Joint Council of Municipalities

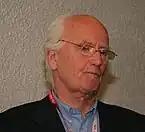
Thorvald Stoltenberg witness of UN on signing of Erdut Agreement

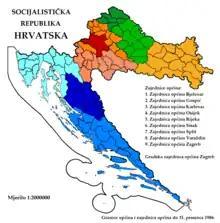
Communities of Municipalities in 1986 in Socialist Croatia (colored differently).

During the Croatian War of Independence, a self-proclaimed Serb Autonomous Region SAO Eastern Slavonia, Baranja and Western Syrmia (Eastern Slavonia) was formed along the Danube river in eastern Croatia. SAO Eastern Slavonia, Baranja and Western Syrmia was ethnically cleansed of its non-Serb population and it became part of the self-proclaimed Republic of Serbian Krajina. Within the Republic of Serbian Krajina, Eastern Slavonia was geographically separated from the rest of the entity, preserved certain institutional specificity, and contrary to the rest of Krajina which aligned itself with Republika Srpska, Eastern Slavonia closely aligned its policy with the Federal Republic of Yugoslavia. Several Serb military and political officials, including Milošević, were later indicted and in some cases jailed for war crimes committed during and after the conflict in Eastern Slavonia.